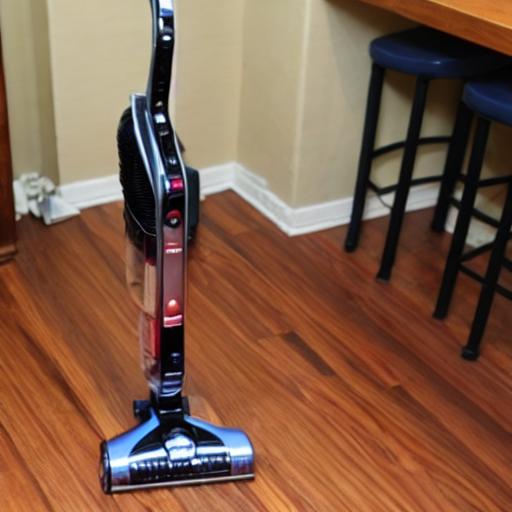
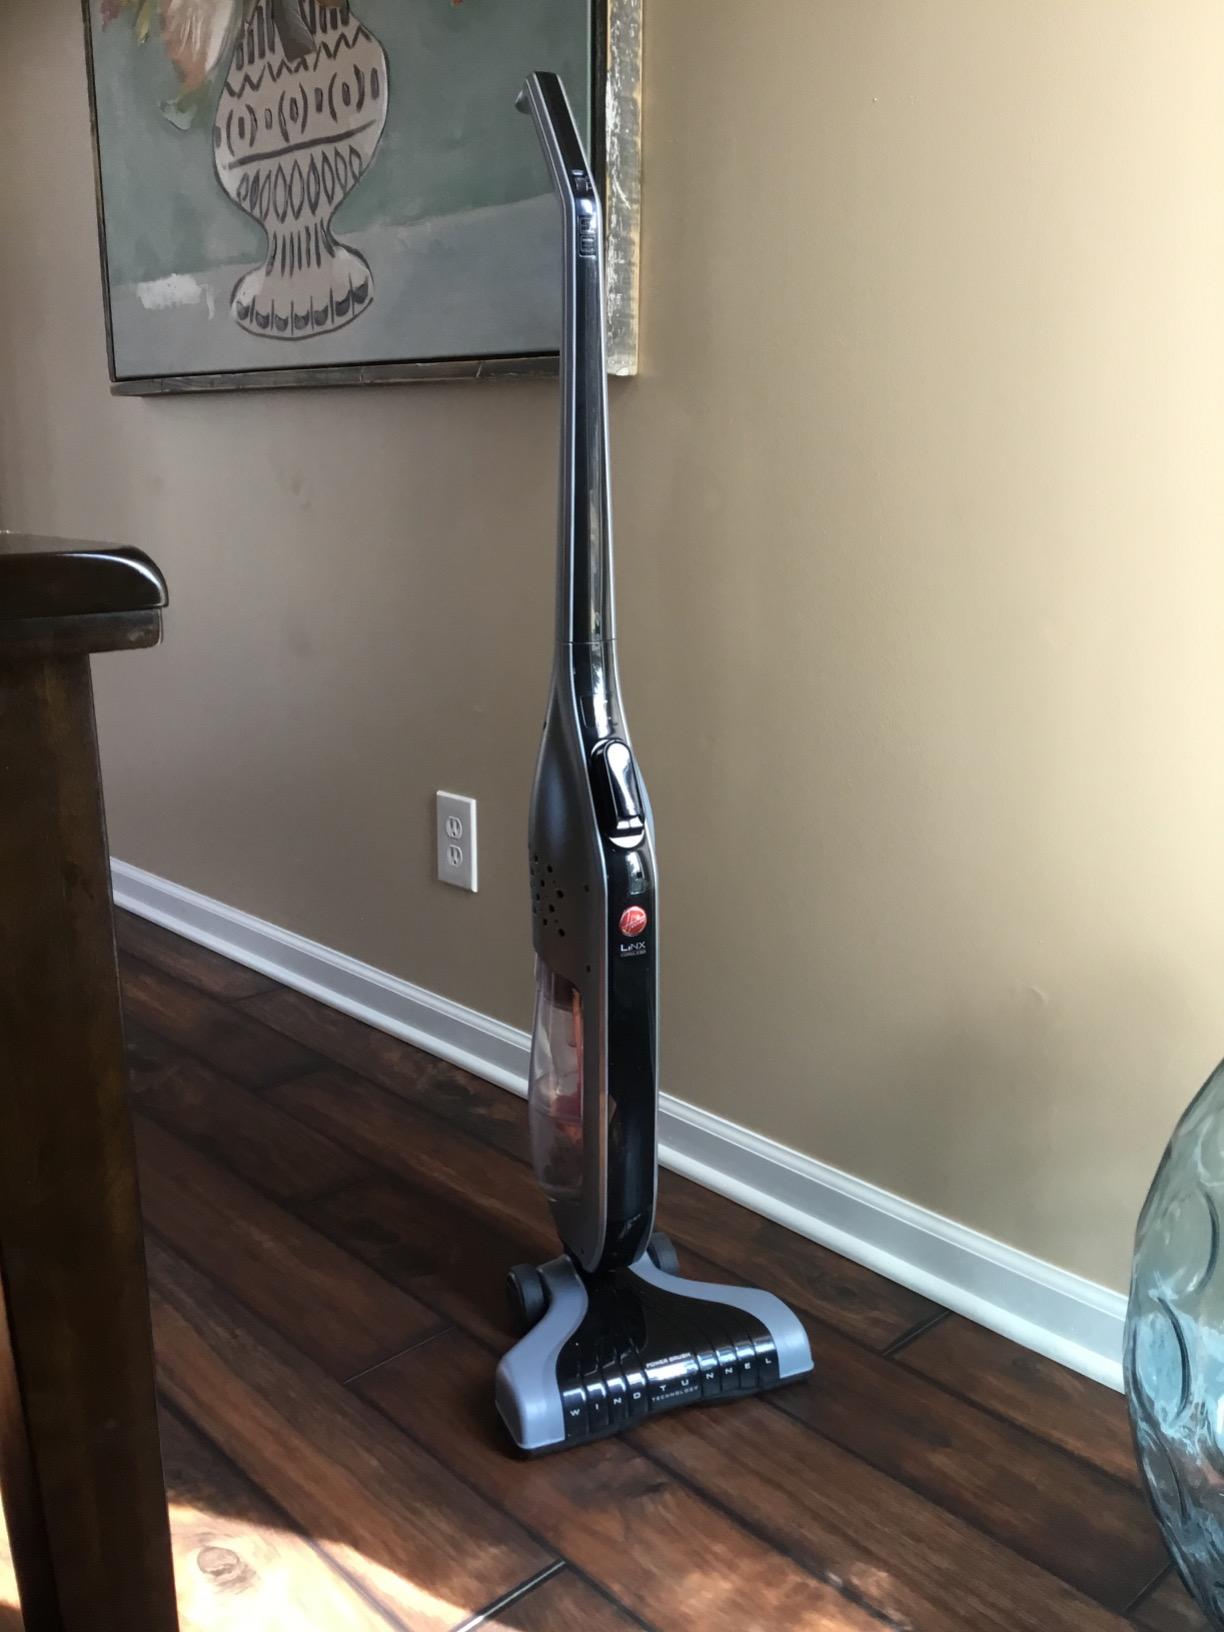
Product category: items_vacuum
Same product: no